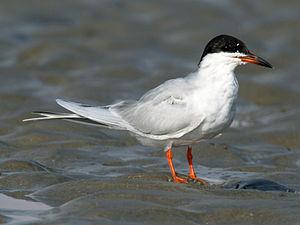
Cette liste de la faune française regroupe les espèces de Charadriiformes peuplant la France métropolitaine.